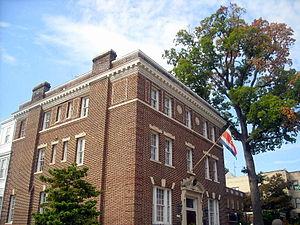
Ceci est une liste des représentations diplomatiques du Costa Rica. Le Costa Rica est l'un des pays les plus développés d'Amérique latine et compte un nombre modéré de missions diplomatiques à l'étranger.